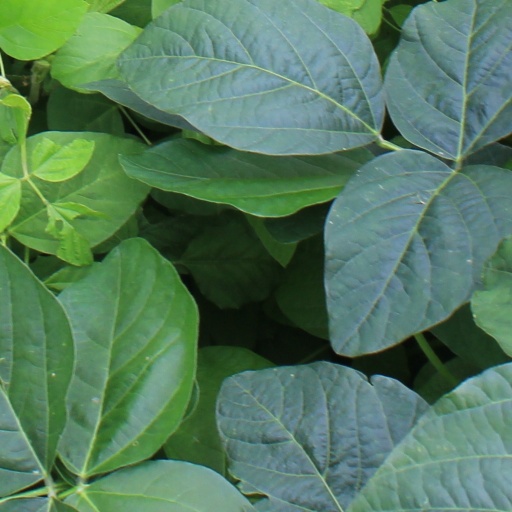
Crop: soybean